Gisela of Swabia

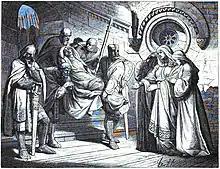
"Conrad II brought back to his wife Gisela the corpse of her son Herman" ("Conrad II. bringt seiner Frau Gisela die Leiche ihres Sohnes Hermann zurück", Wilhelm Zimmermann's "Illustrirte geschichte des deutschen volkes", 1875)

In Germany, new studies and exhibitions on Gisela, once almost forgotten together with her husband and their family, have arisen together with the recent interest in the Salians as well as imperial women Gisela is often depicted as an ambitious, intelligent and strong-minded woman who nevertheless, was also a loyal partner to her husband, with whom she formed a harmonious team, instead of pursuing "one's own politics".